Hungarian heraldry

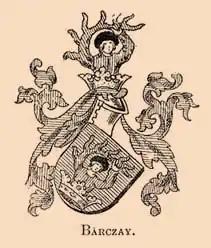
Coat of arms of the Bárczay Family

The double cross was an ancient element in the arms of Hungary. It may have been given to Saint Stephen by the pope as the symbol of the apostolic Kingdom of Hungary. Today, the most accepted theory is that it derives from Byzantine influence, as the cross appeared around 1190 during the reign of King Béla III, who was raised in the Byzantine court.